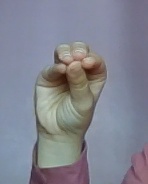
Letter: ha